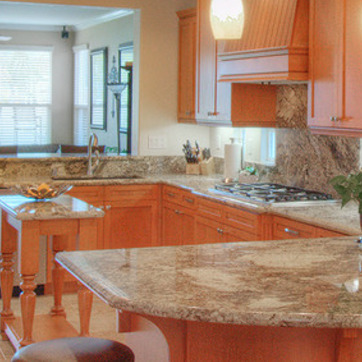
Material: polishedstone